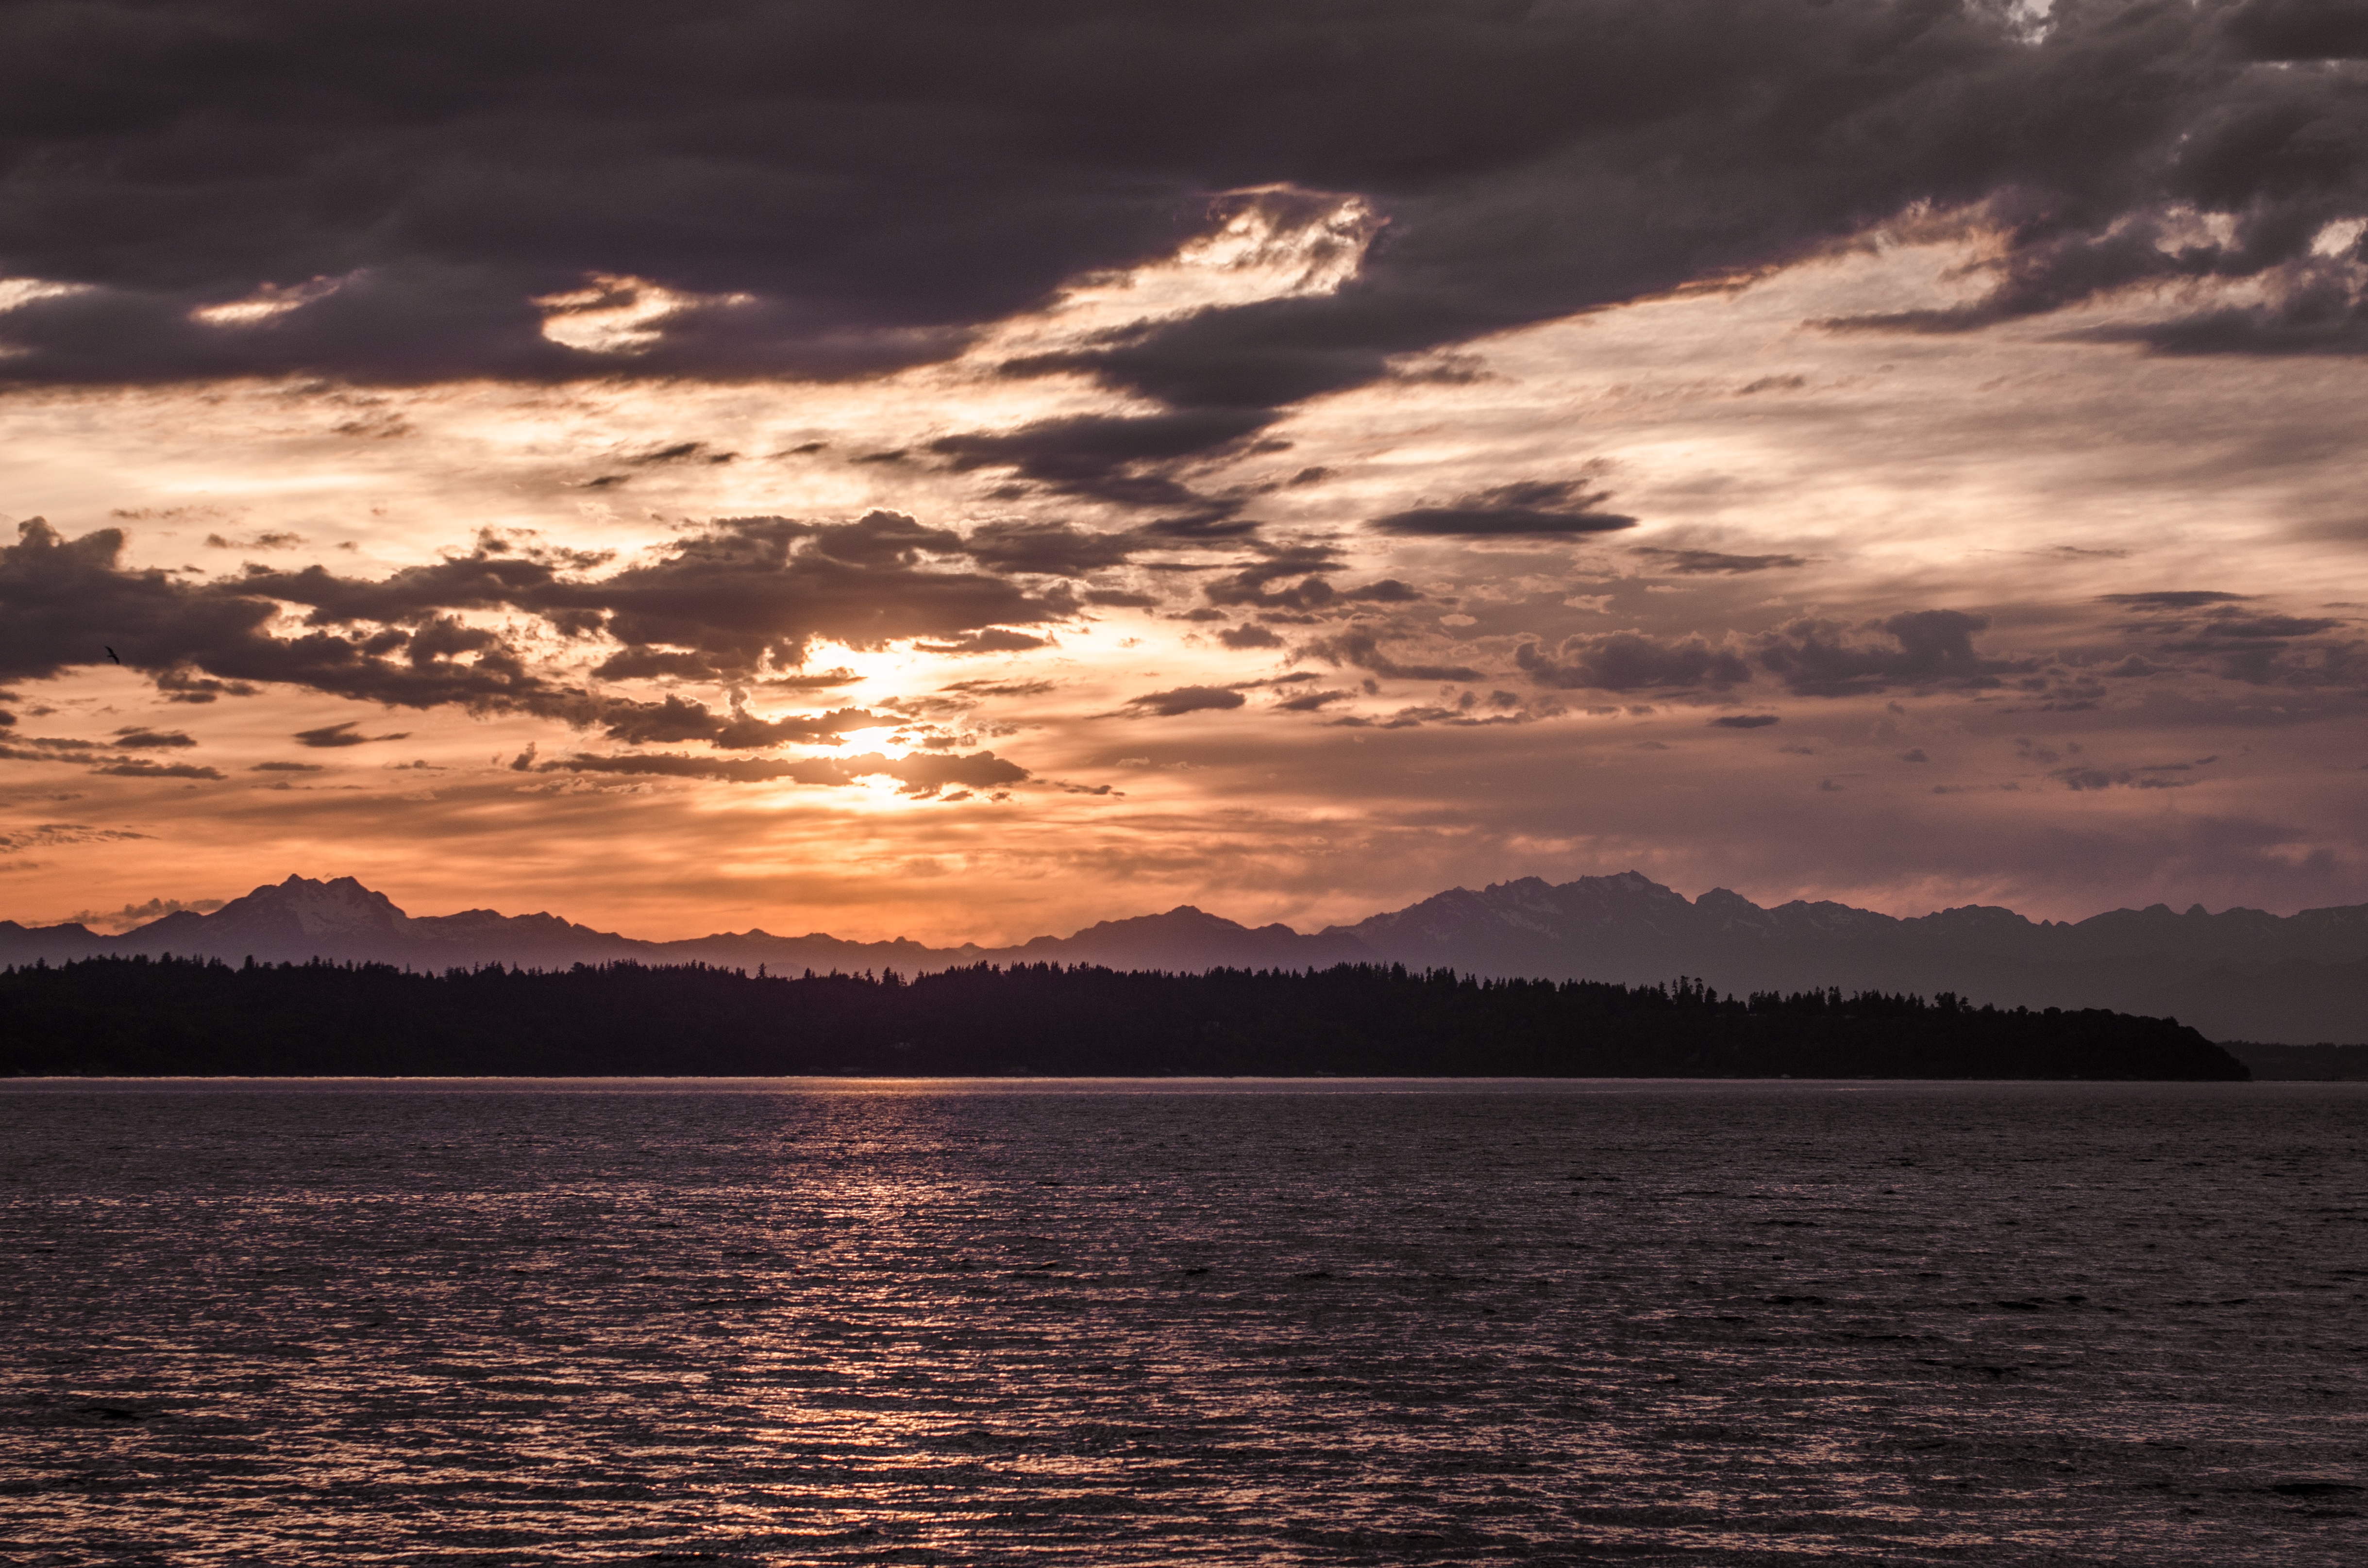
sea, coast, ocean, horizon, cloud, sky, sun, sunrise, sunset, sunlight, morning, shore, lake, dawn, dusk, evening, reflection, bay, body of water, loch, afterglow, meteorological phenomenon